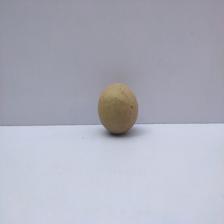
Size: Small